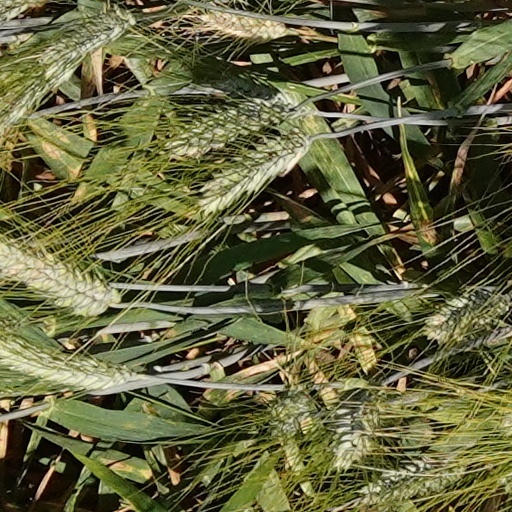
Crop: wheat